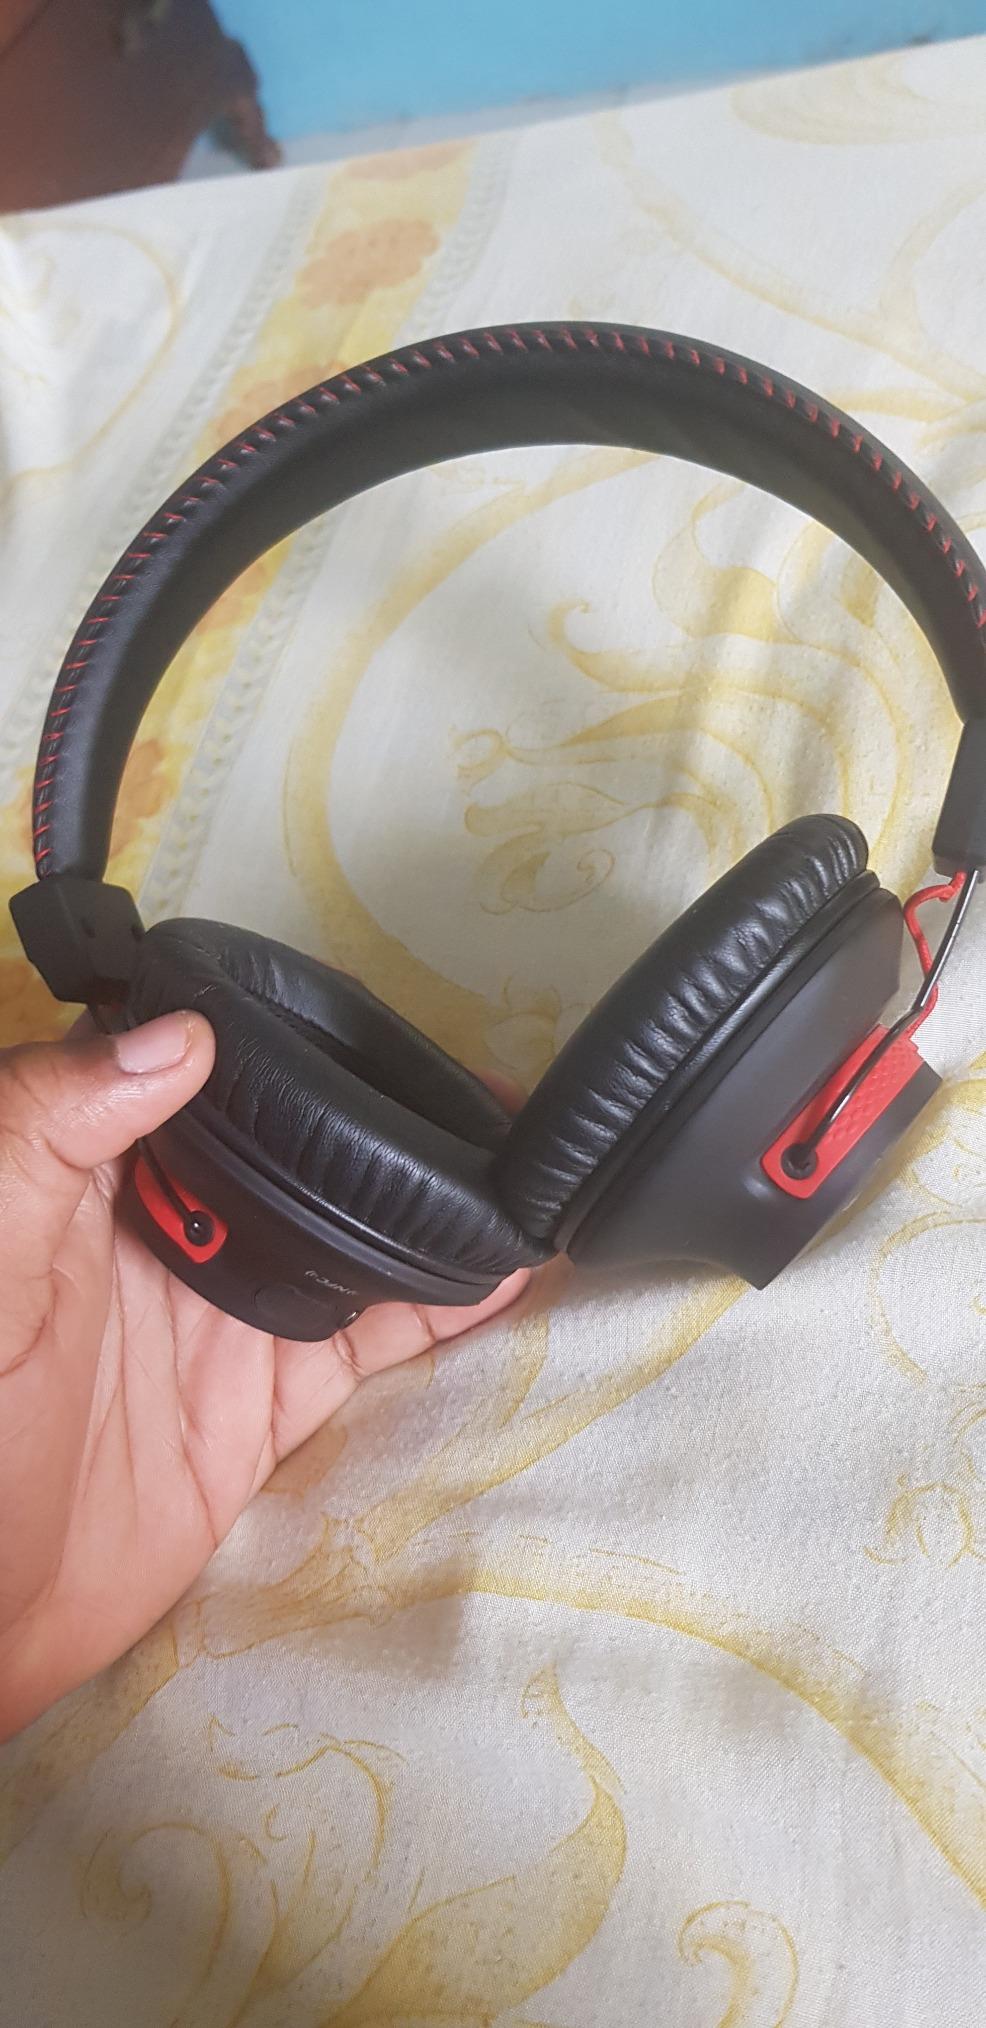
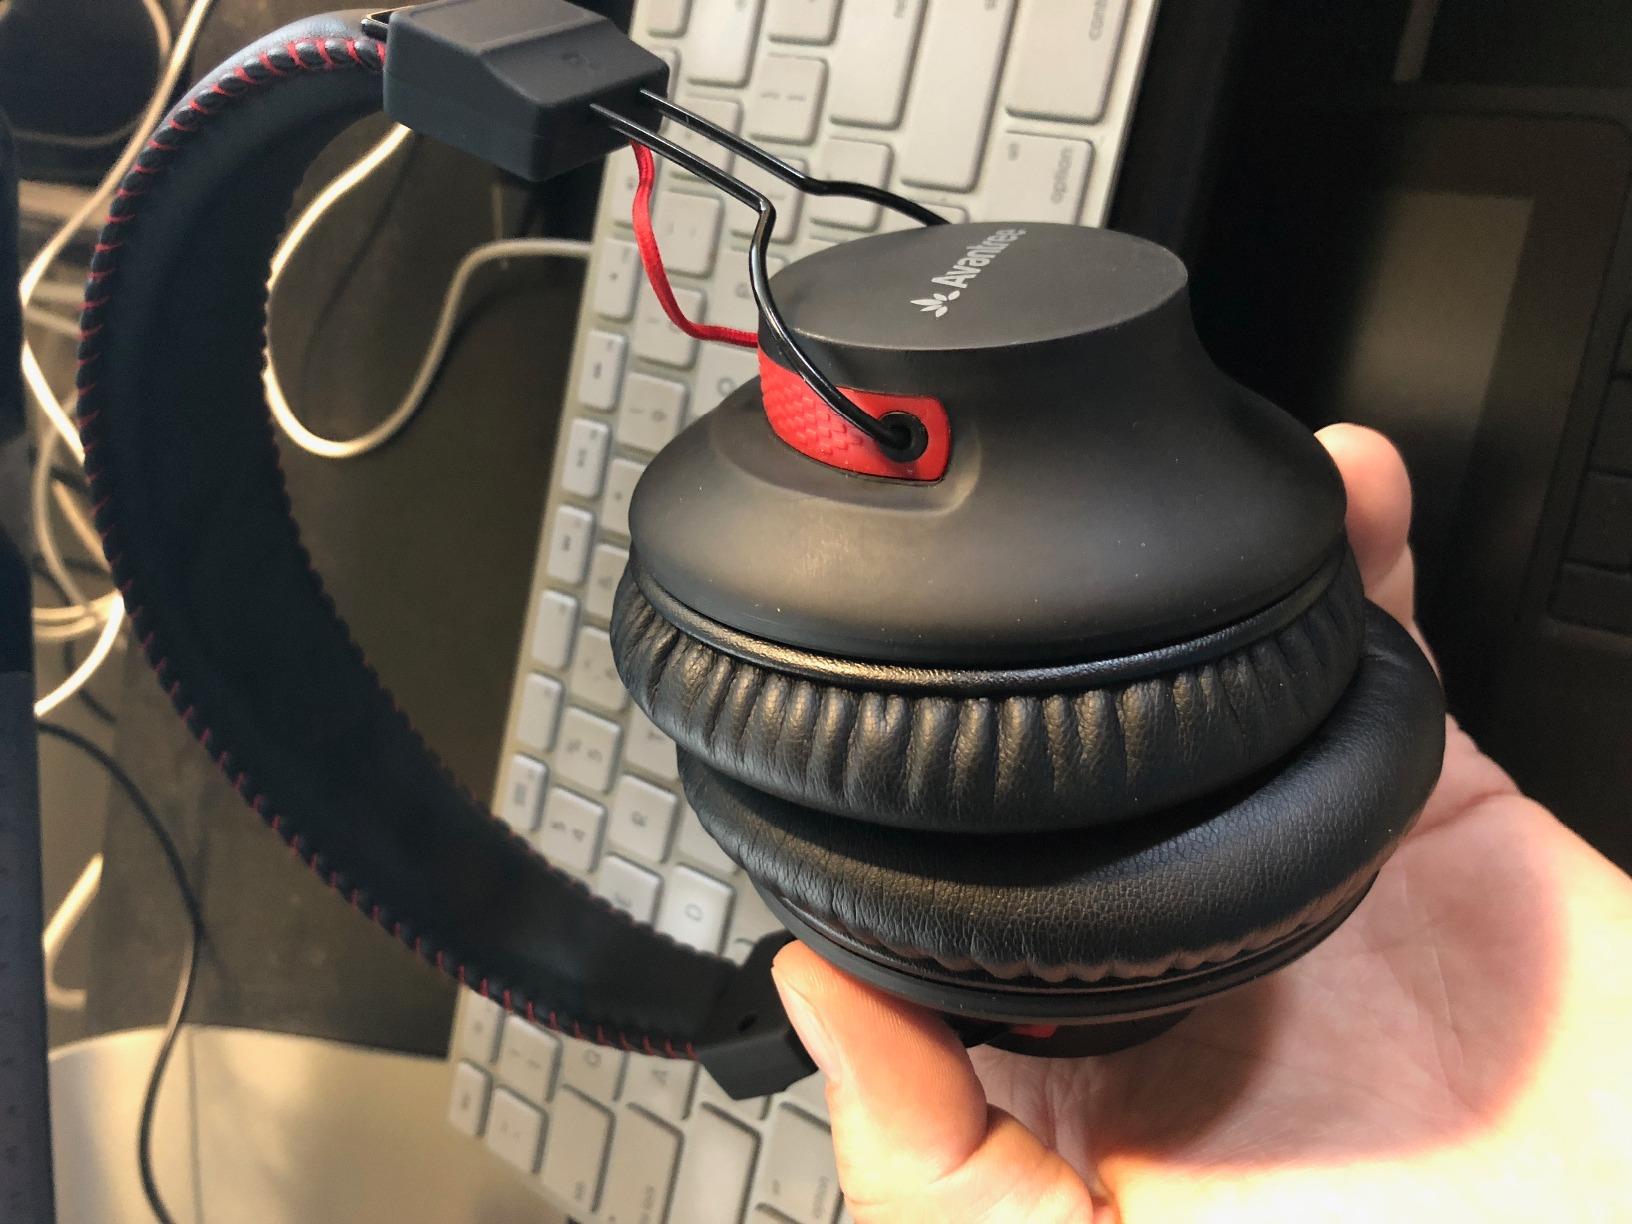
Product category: headphones
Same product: yes